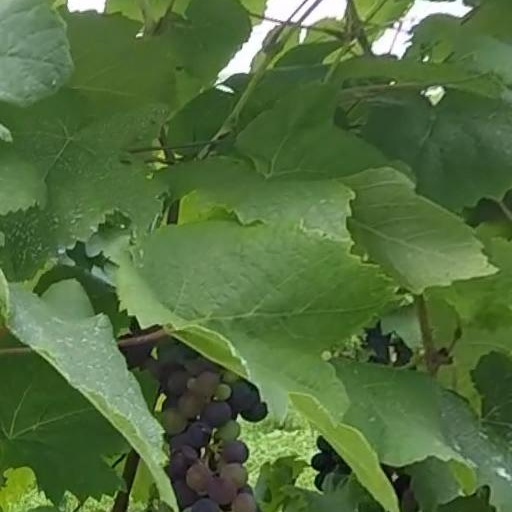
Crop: grape